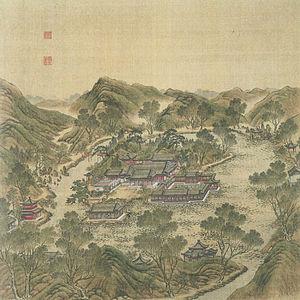
L’ancien Palais d'Été ou parc Yuanming est un ancien palais impérial, édifié au XVIIᵉ siècle et au début du XVIIIᵉ siècle à 15 kilomètres au nord-ouest de la Cité interdite de Pékin, par les empereurs mandchous Yongzheng et Qianlong. Les empereurs de la dynastie Qing y résidaient et y menaient les affaires d'État.